Constitution of Spain

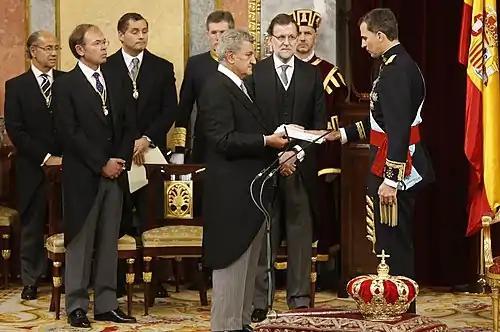
Felipe VI takes the oath before the during the proclamation ceremony at the Palacio de las Cortes, Madrid the 19th of June, 2014.

Article 62 of the Spanish Constitution establishes an exhaustive list of the King's functions, all of which are symbolic and do not reflect the exercise of any political power. The King sanctions and promulgates the laws, which are approved by the , which the King also symbolically and formally calls and dissolves. The King also calls for periodic elections and for referendums in the cases that are included by the laws or the Constitution.